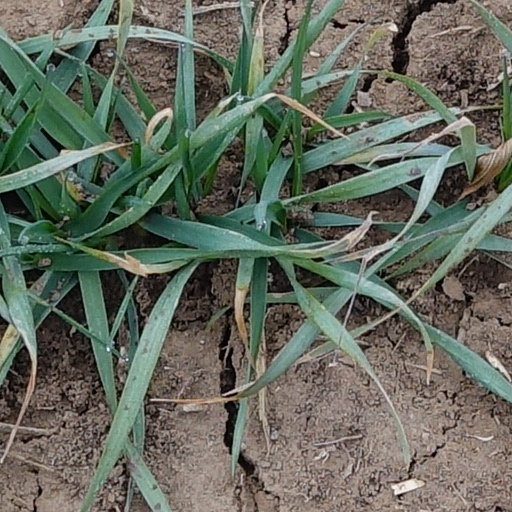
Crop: wheat